Scarborough, North Yorkshire

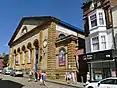
Market Hall

Scarborough is a seaside town and civil parish in the district and county of North Yorkshire, England. With a population of 61,749, Scarborough is the largest town on the Yorkshire Coast and the fourth-largest settlement in the county.